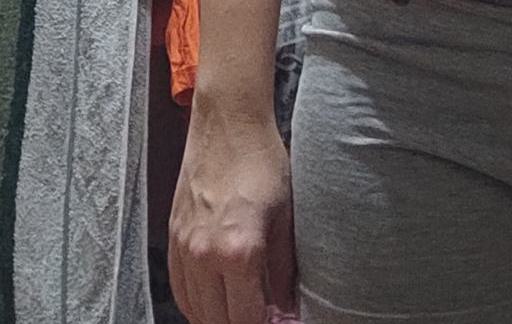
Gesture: no_gesture